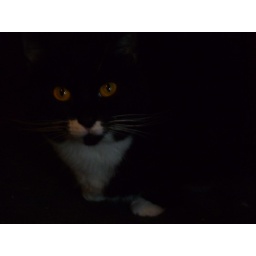
Audrey, our black and white cat, was in the shadows when I took this picture.